Alexander Yakovenko (diplomat)

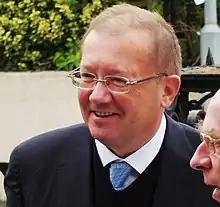
Yakovenko in 2013

Alexander Vladimirovich Yakovenko (born 21 October 1954) is a Russian diplomat. He served as the Ambassador of Russia to the United Kingdom between January 2011 and August 2019. Since August 2019, he has been rector of the Diplomatic Academy of the Ministry of Foreign Affairs. He is a former Deputy Minister of Foreign Affairs of Russia. While working at the Ministry of Foreign Affairs in Moscow, he was in charge of multilateral diplomacy (UN, UNESCO and other international organizations, economic and humanitarian cooperation, human rights, environmental cooperation, climate change, education, culture and sport issues). A graduate of the Moscow State Institute of International Relations in 1976, he later gained a Doctor of Law degree. Yakovenko holds the diplomatic rank of Ambassador Extraordinary and Plenipotentiary, and speaks Russian, English and French.